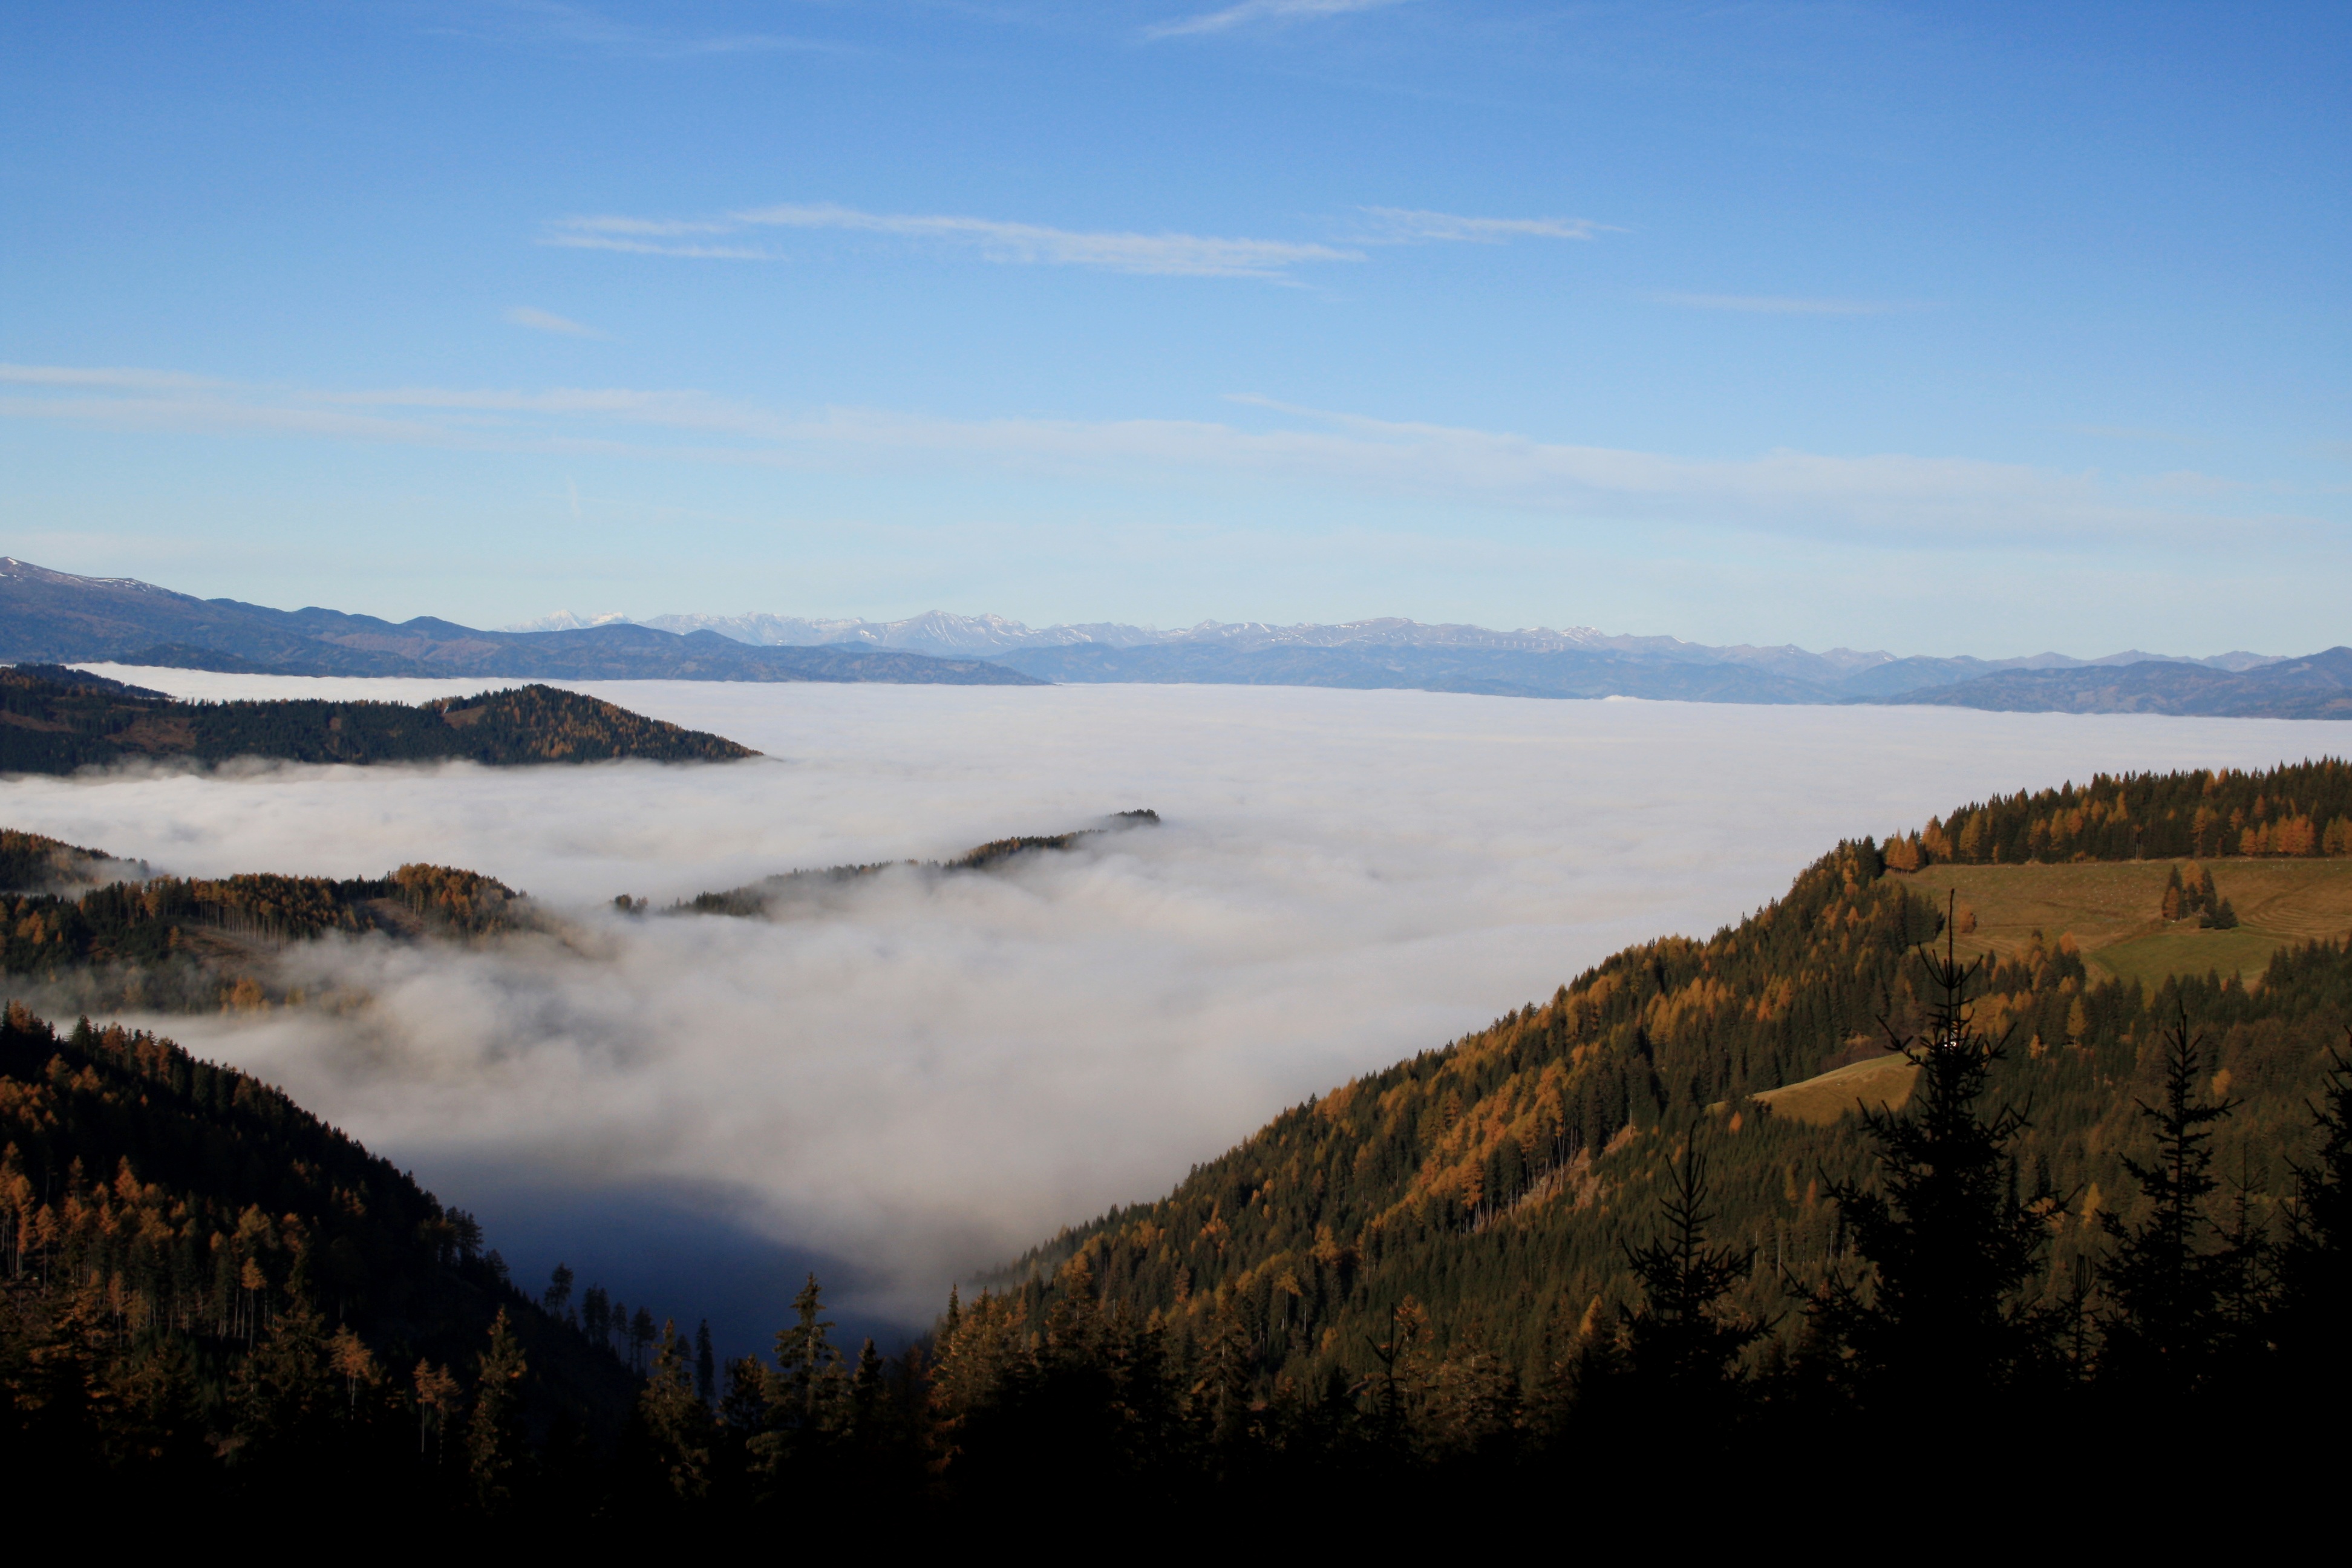
landscape, wilderness, mountain, cloud, fog, morning, hill, lake, mountain range, reflection, autumn, reservoir, body of water, plateau, loch, styria, landform, gaberl, atmospheric phenomenon, mountainous landforms